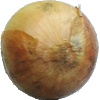
Label: Onion White 1